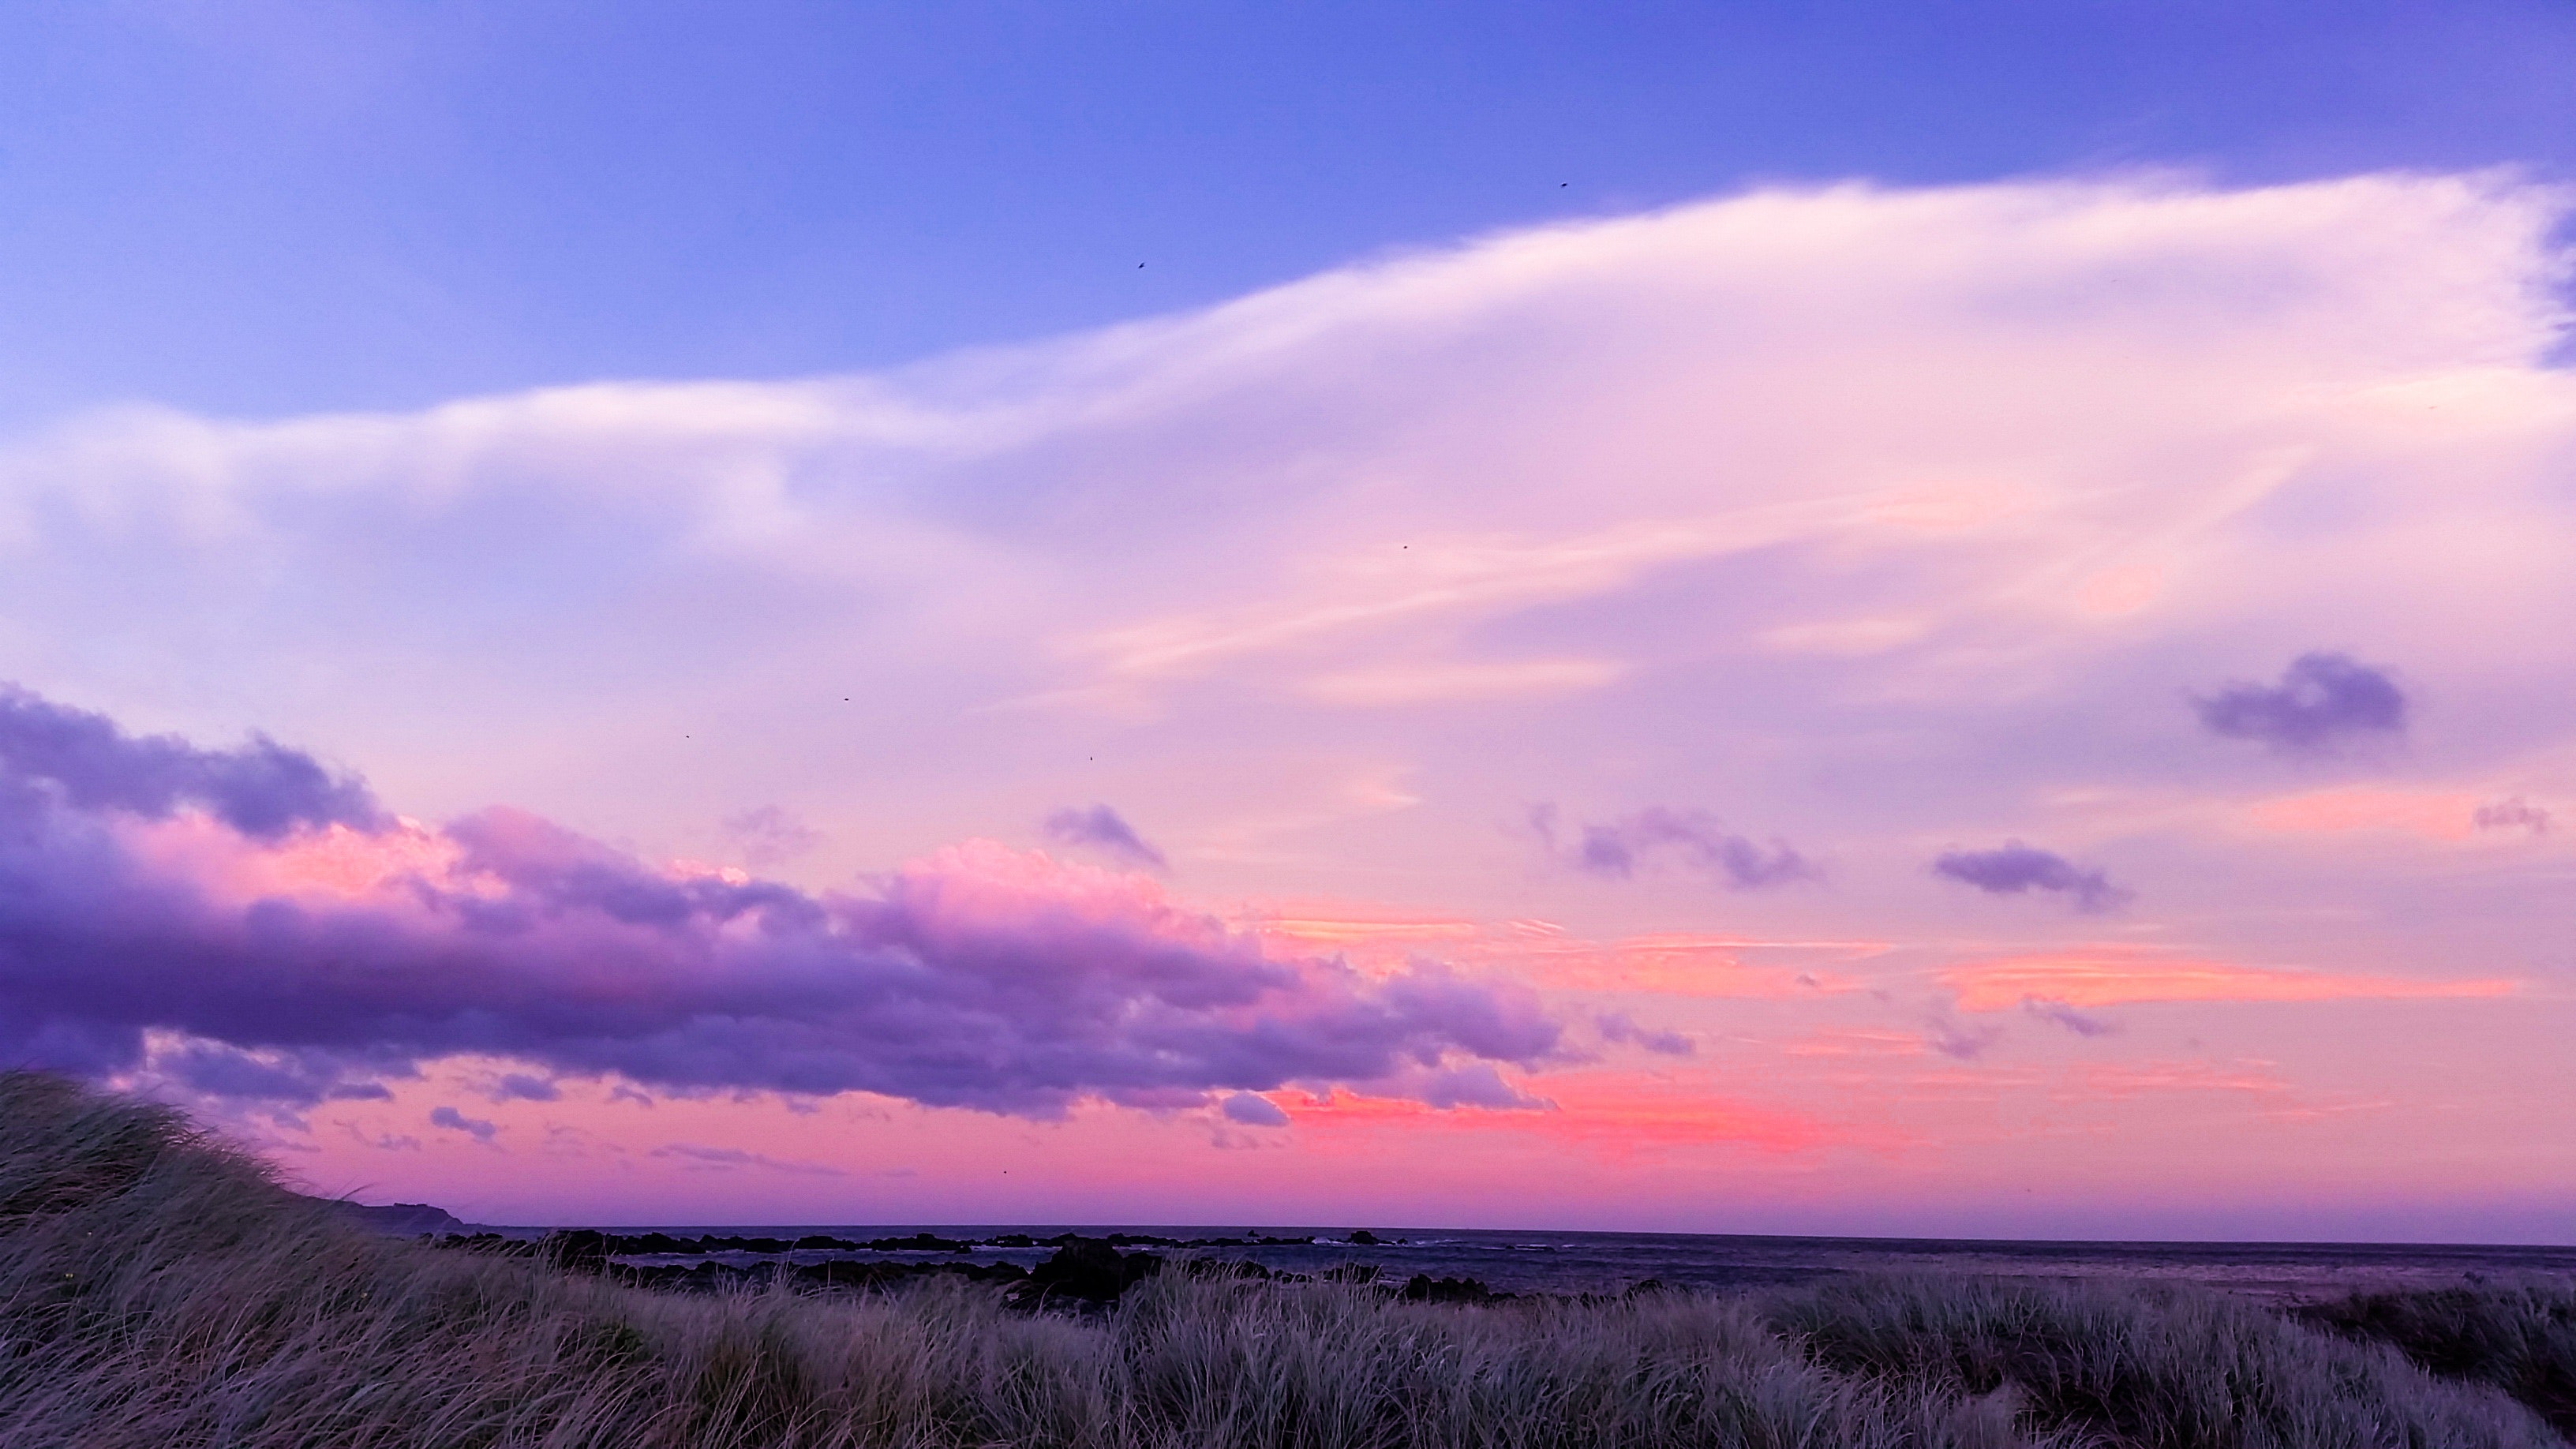
sky, lavender, nature, purple, cloud, natural landscape, horizon, violet, pink, dusk, morning, evening, ecoregion, sunset, afterglow, dawn, prairie, landscape, plain, grassland, atmosphere, field, sunrise, grass, tree, sea, calm, plant, photography, ocean, cumulus, flower, meteorological phenomenon, steppe